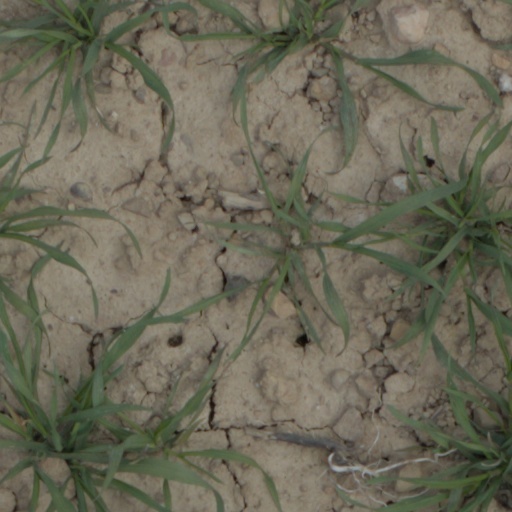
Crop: wheat